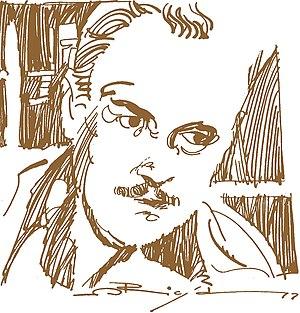
Alexandre Gillespie Raymond est un dessinateur et scénariste américain de bandes dessinées, qui a notamment créé le comic strip Flash Gordon pour King Features en 1934. La bande dessinée a ensuite été adaptée à de nombreux autres médias, un serial de 1936 à 1940, une série télévisée dans les années 1970 et un film en 1980.